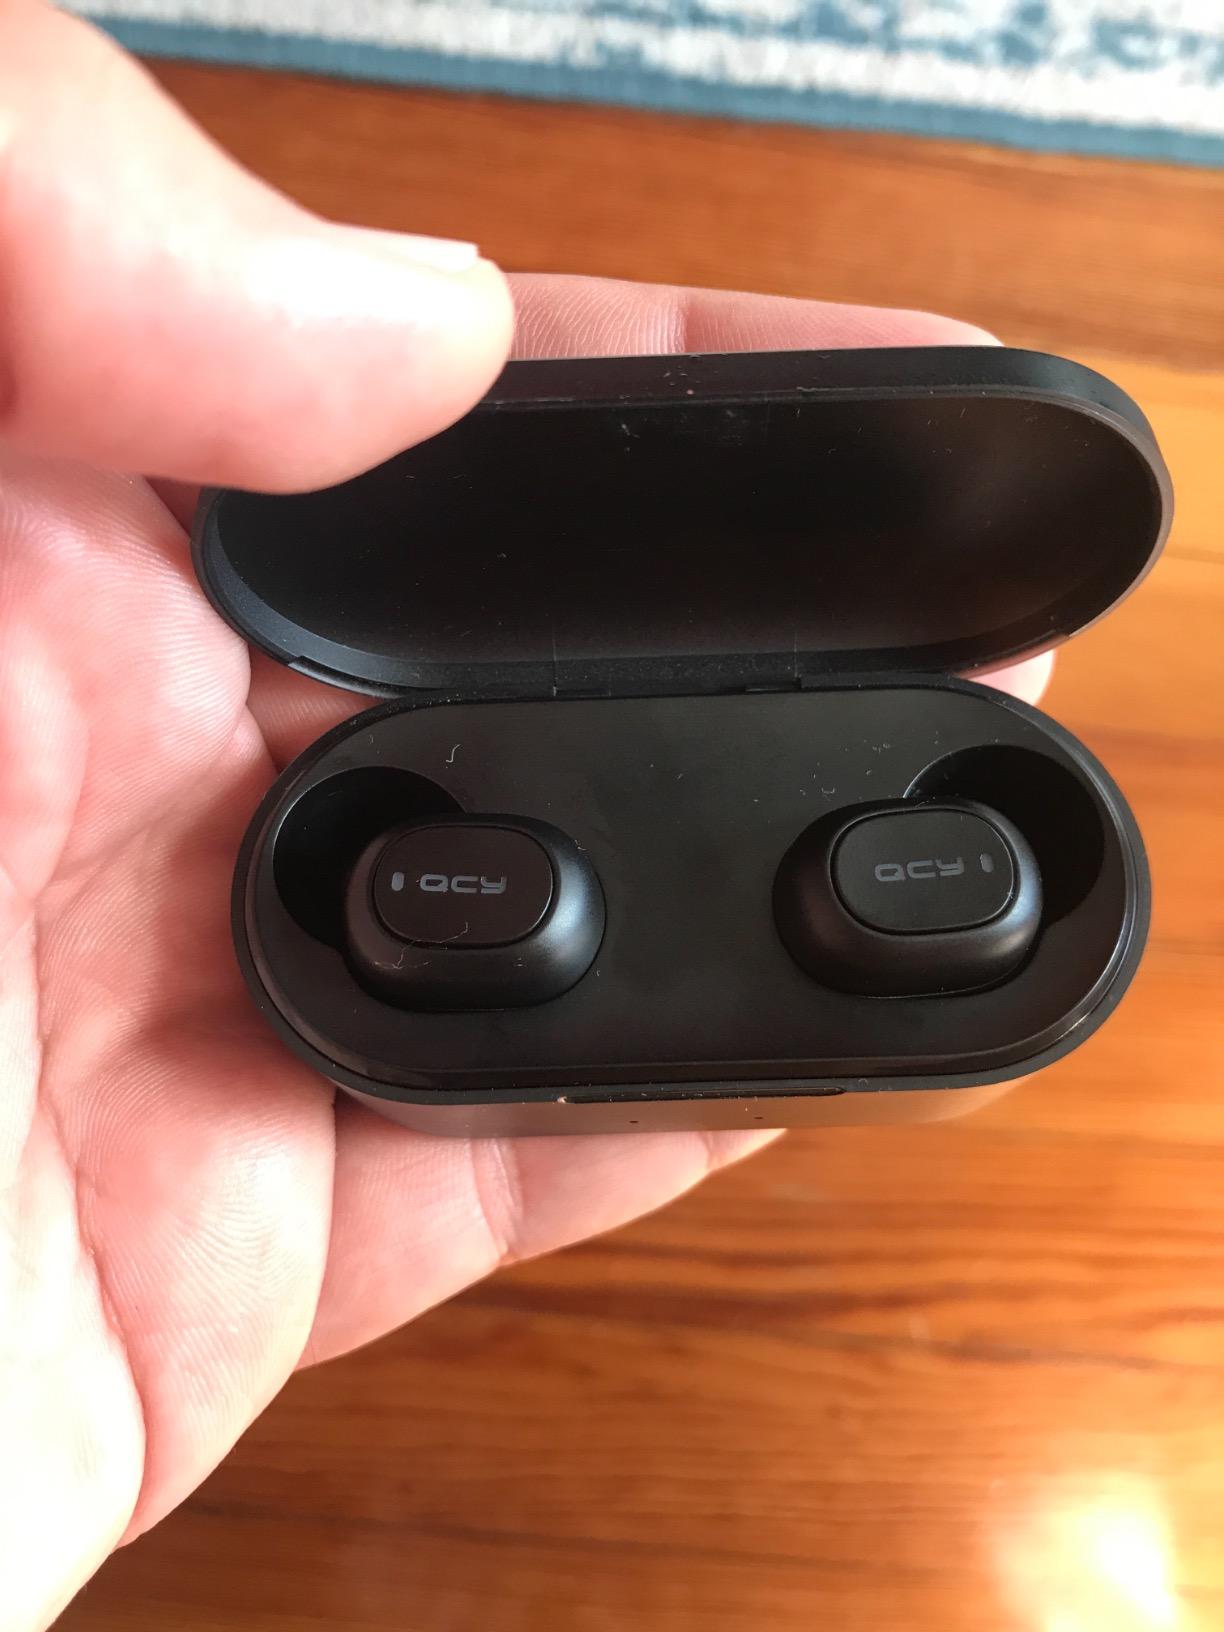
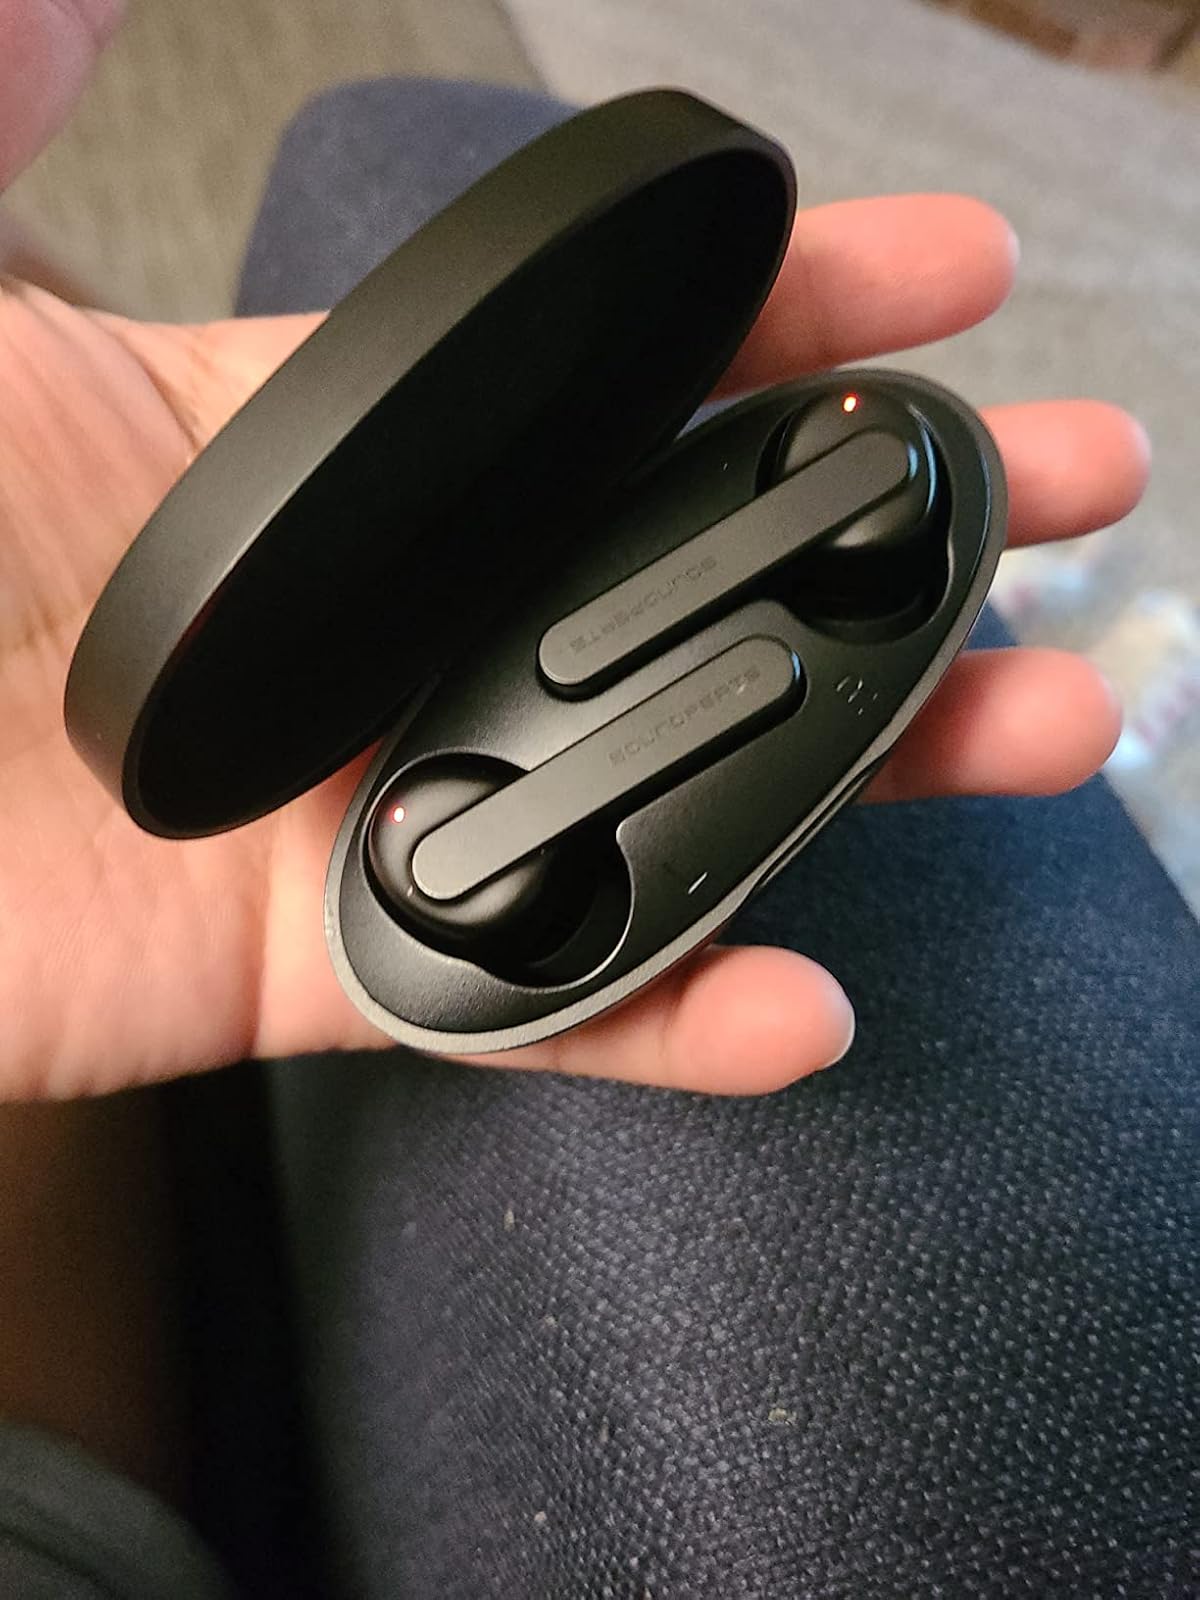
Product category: earbuds
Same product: no